Alfred Bonnardot

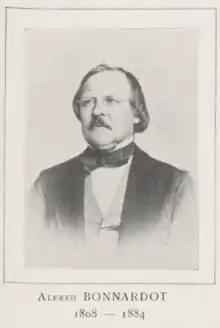
Bonnardot in 1868 (from Perrot 1911)

Alfred Bonnardot (16 February 1808 – 5 January 1884) was a French essayist, independent historian, and bibliophile. His most notable work is a study on maps of Paris from the 16th-18th centuries, "Études archéologiques sur les anciens plans de Paris des XVIe, XVIIe, et XVIIIe siecles" (1851). He developed his antiquarian interests under the mentorship of Antoine Gilbert (1784–1858), "grand sonneur" of Notre-Dame de Paris and Jérôme Pichon (1812–1896), president of the Société des bibliophiles français. Bonnardot also wrote a comprehensive manual on the care and restoration of prints and old books, "Essai sur l'art de restaurer les estampes et les livres (1846, 1858 2nd ed.)". Bonnardot's name is included among those important to the history of Paris on the exterior wall of the Musee Carnavalet on the rue des Francs Bourgeois, and the museum has holdings from his personal collection, notably "Le cimetière et l’église des Saints-Innocents" attributed to the Flemish painter Jacob Grimmer.